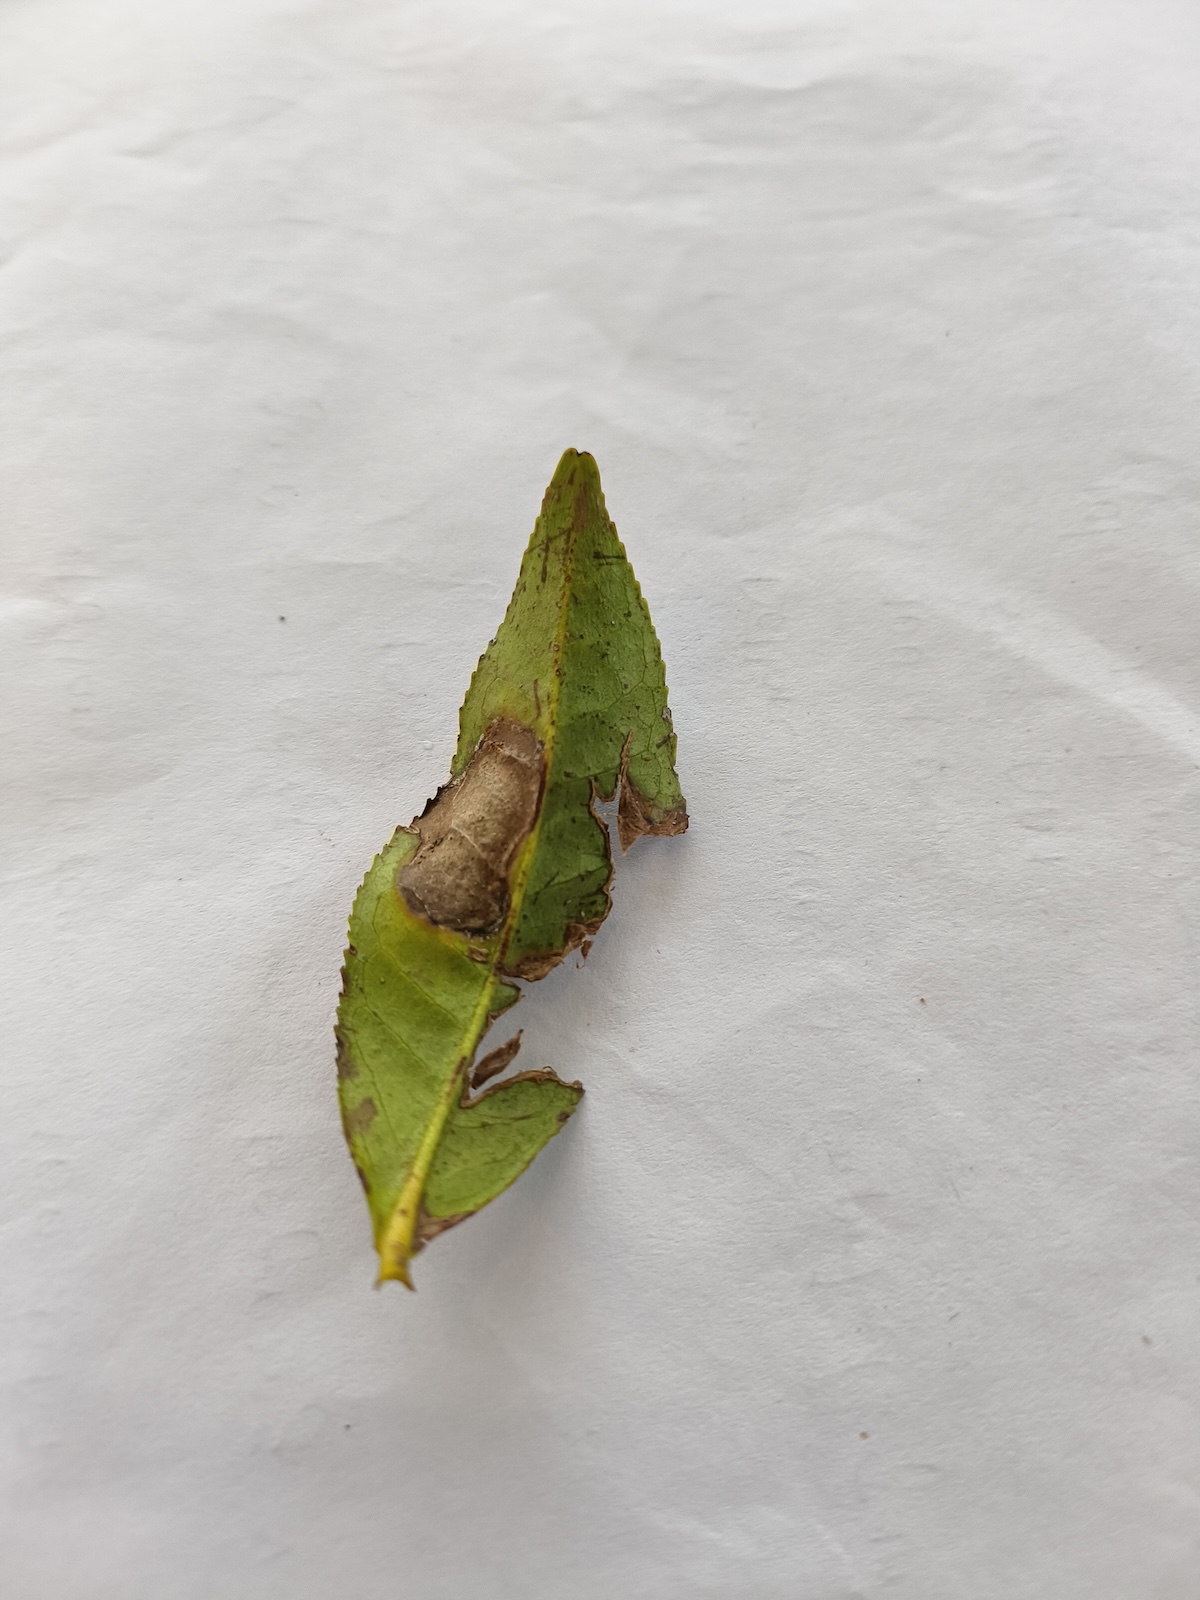
Label: Gray Blight